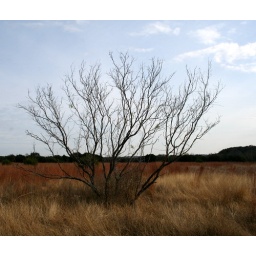
This tree is out standing in its field.